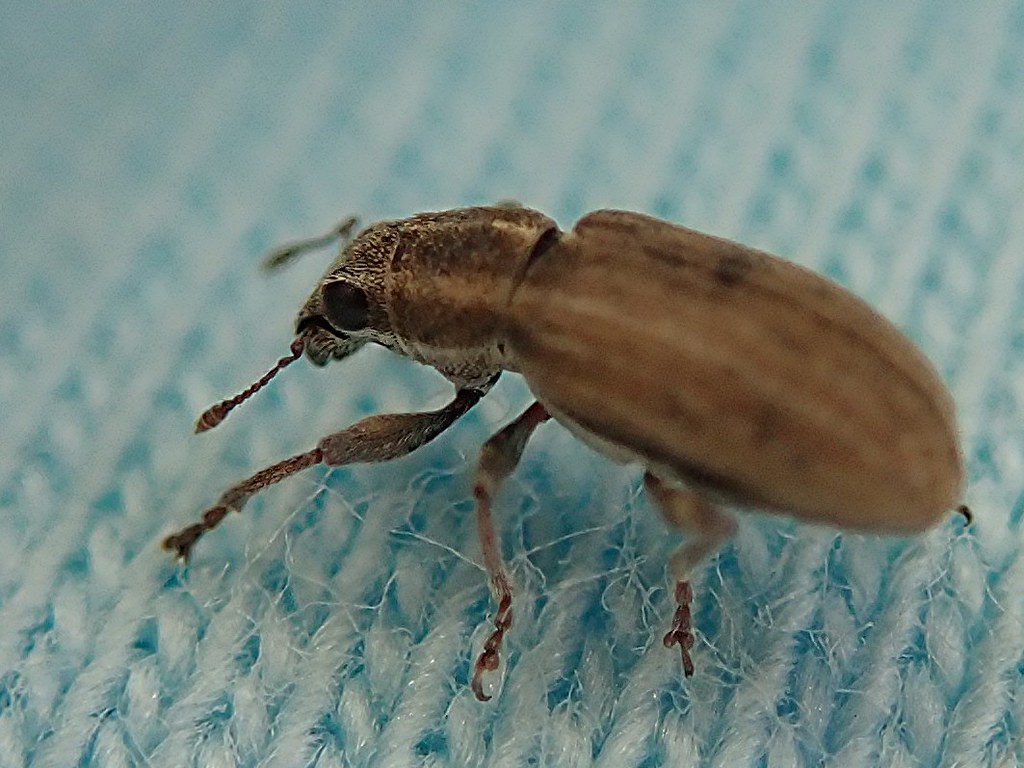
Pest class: pea_leaf_weevil